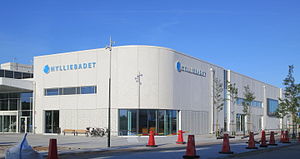
Hylliebadet
Hylliebadet, august 2015.
Hylliebadet er Malmøs største indendørs badeanlæg og ligger i bydelen Hyllie. Det blev åbnet 15. august 2015.